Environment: real
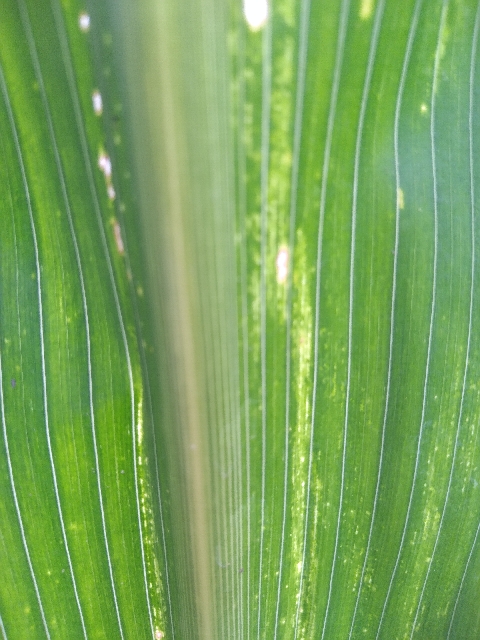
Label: lethal_necrosis